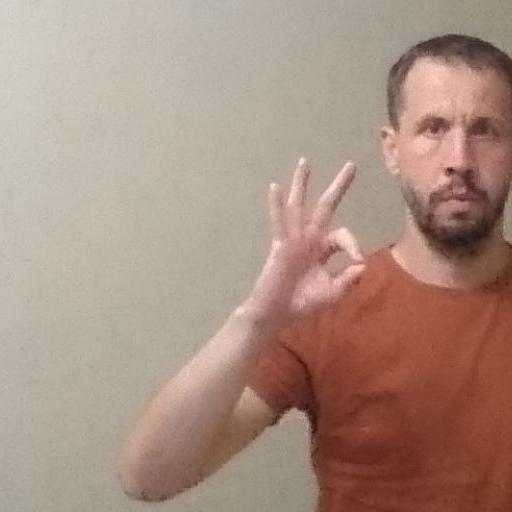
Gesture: ok